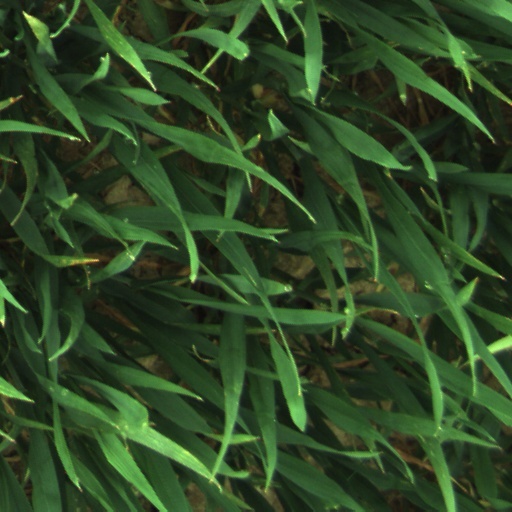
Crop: wheat